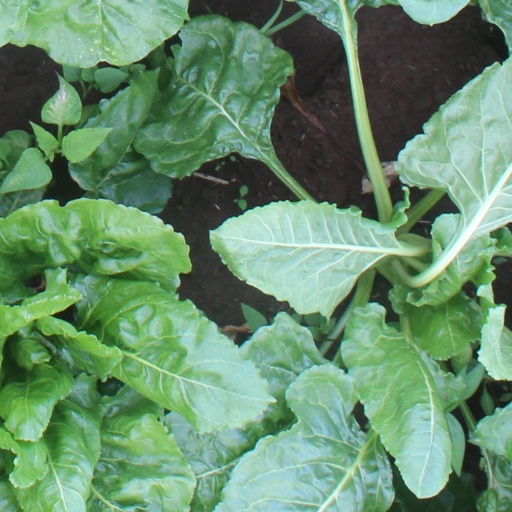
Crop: sugar beet